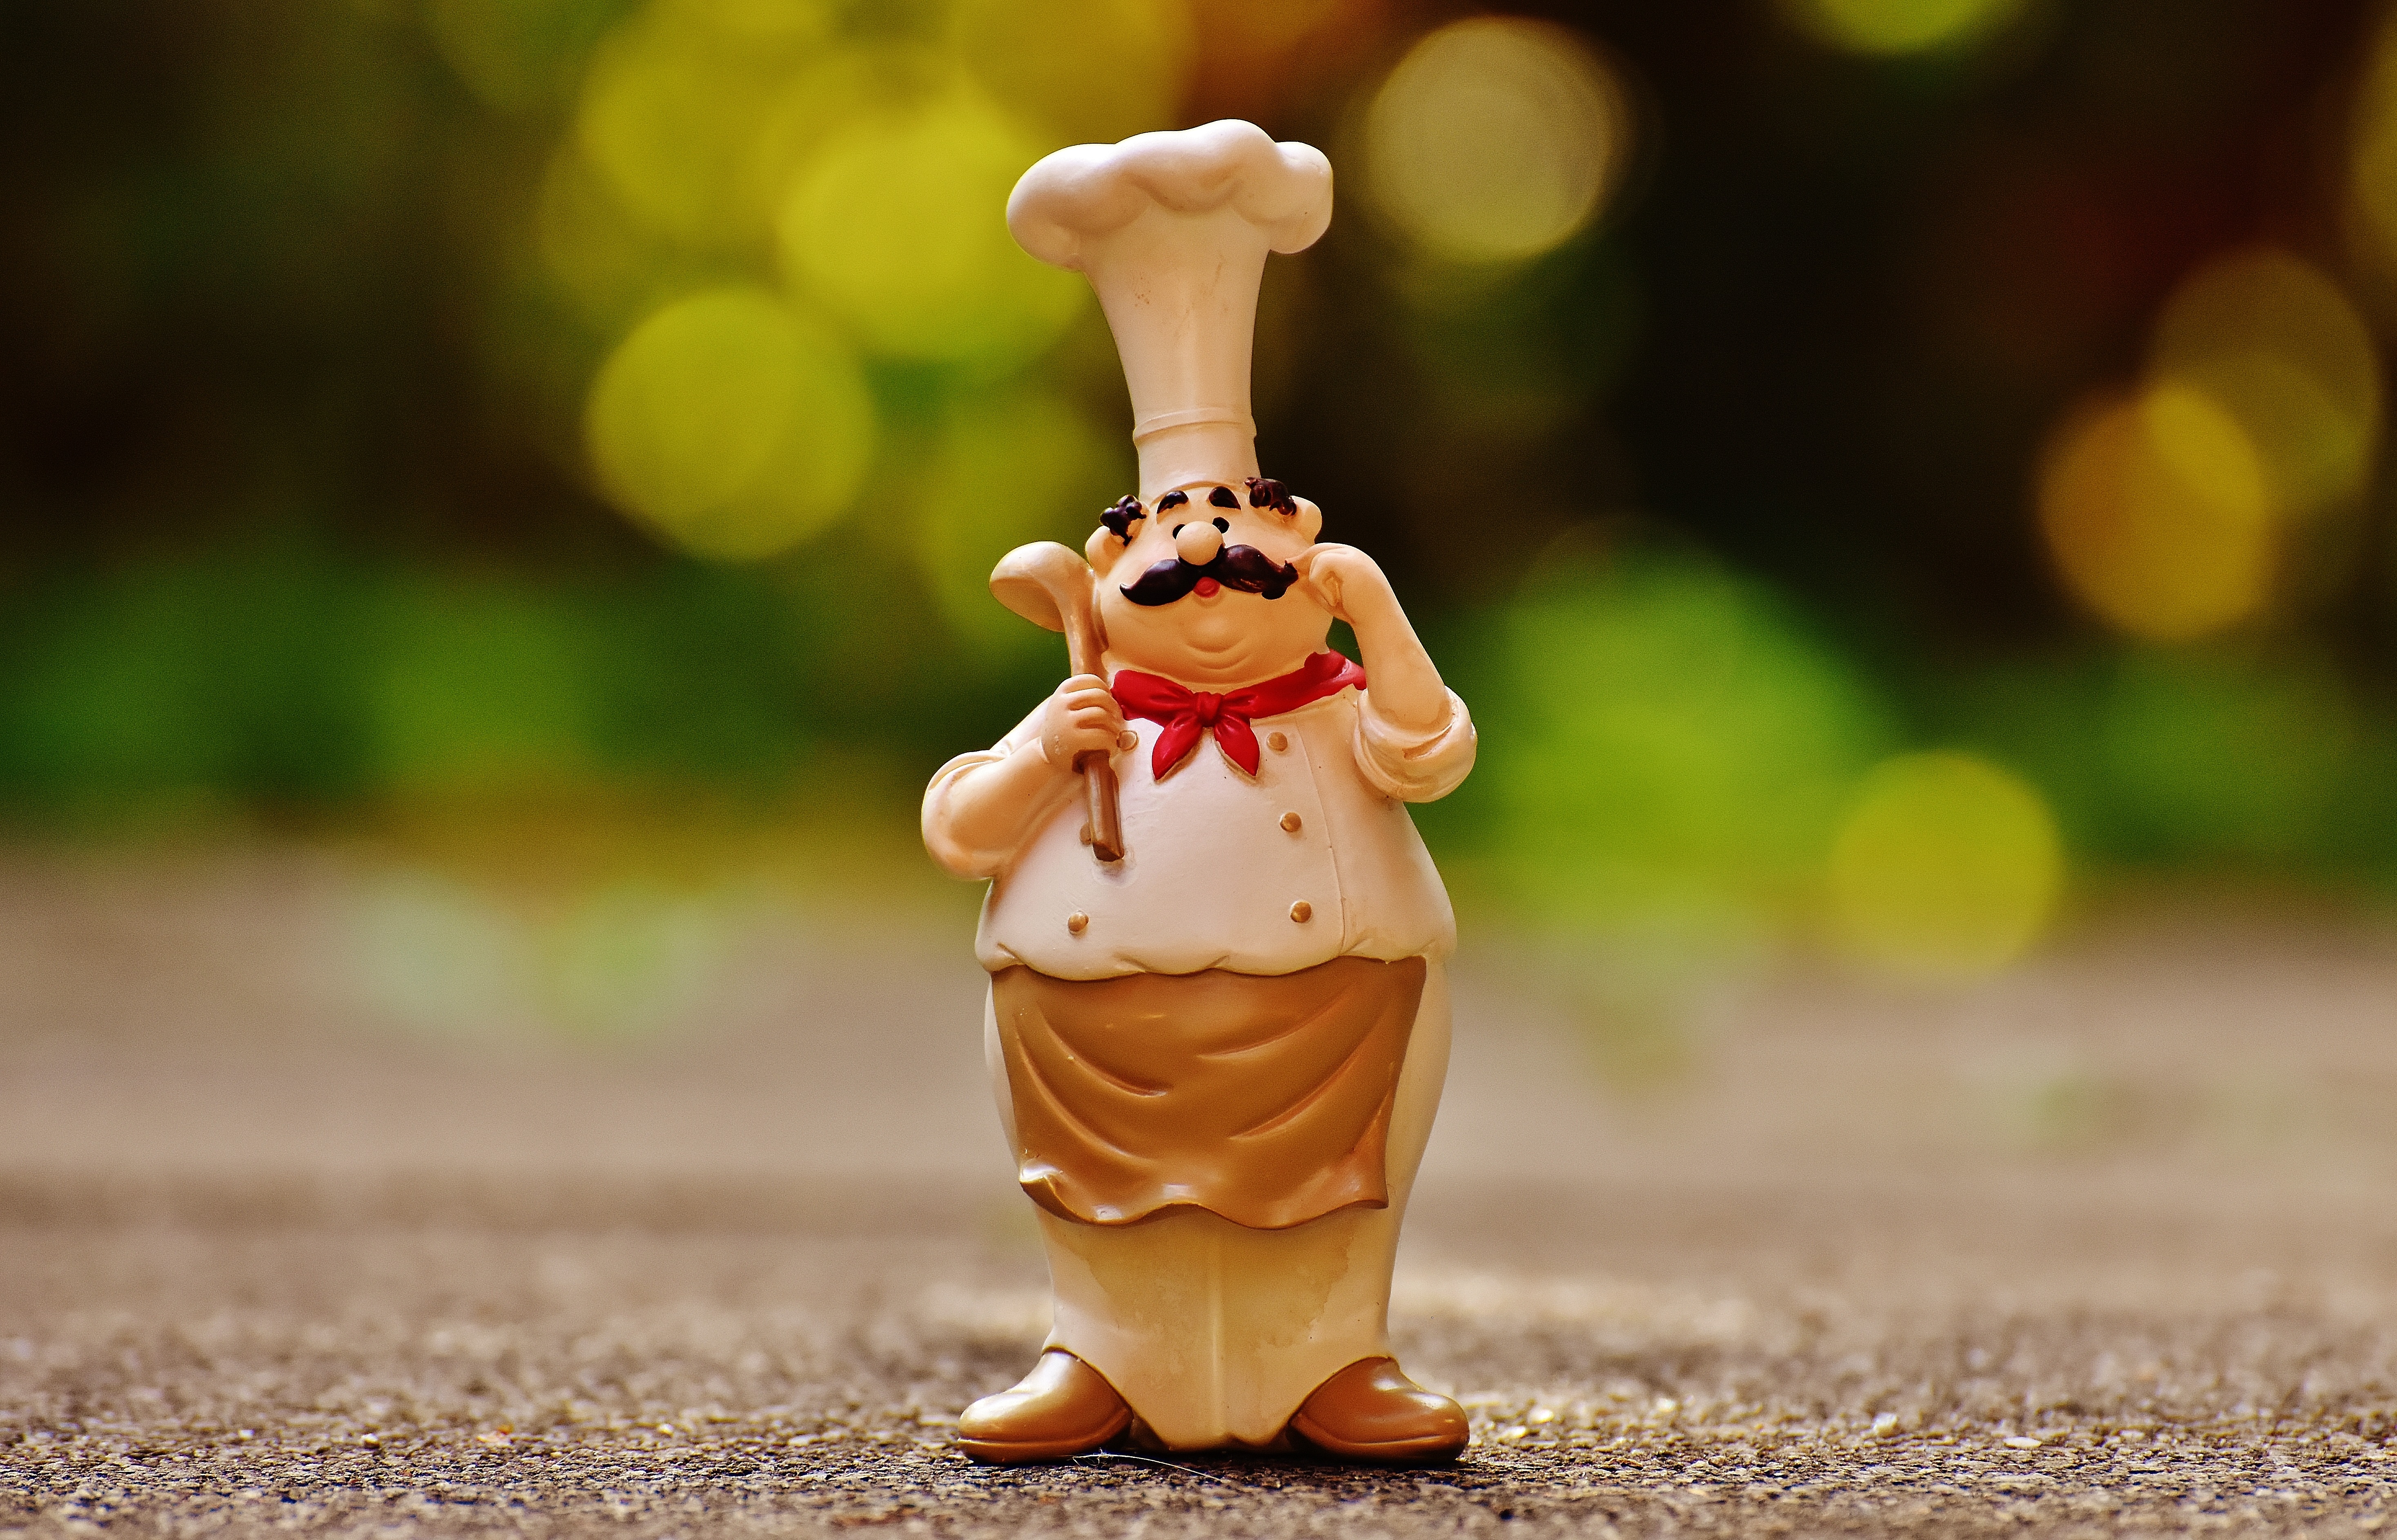
flower, restaurant, statue, toy, cook, figurine, funny, figures, gastronomy, sweetness, chefs